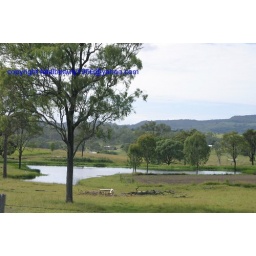
farm hills lake and cows in the field